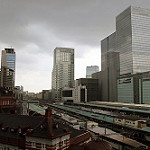
Label: buildings